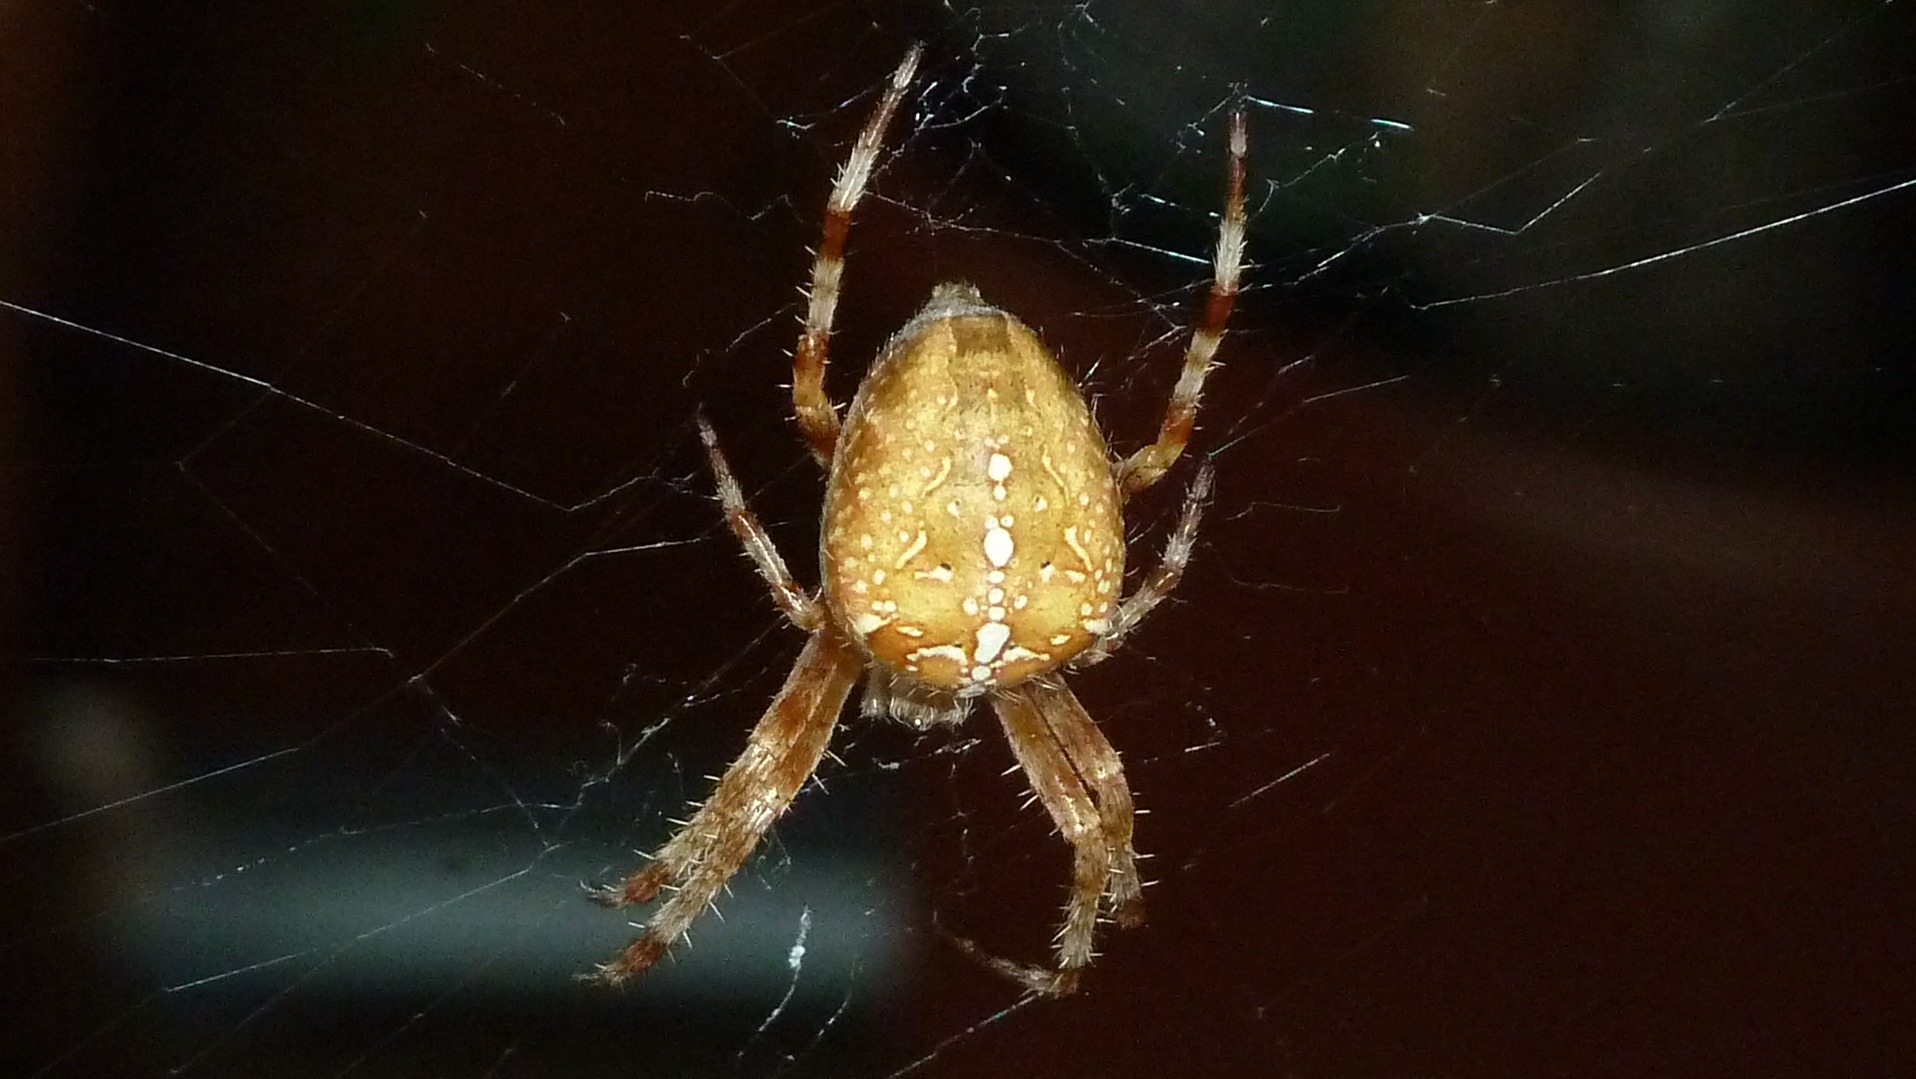
animal, close, fauna, invertebrate, cobweb, close up, spider, arachnid, macro photography, arthropod, european garden spider, araneus, orb weaver spider